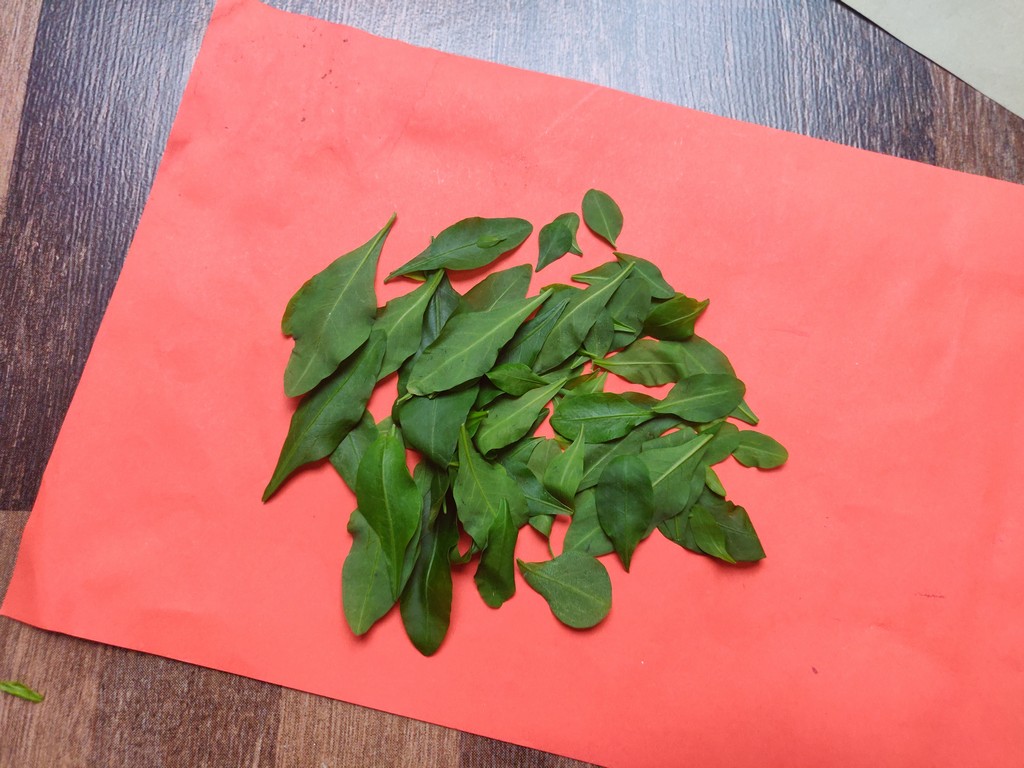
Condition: Healthy
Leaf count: multiple
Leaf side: unknown